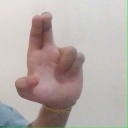
अक्षर: आ